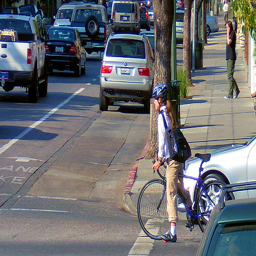
A boy wearing a helmet and backpack walking a bicycle on a city street.
A woman commuting on her bicycle during rush hour.
A woman standing over a bike next to a silver car.
Woman on a bike in traffic waiting to move forward.
A bicyclist stops in a crowded intersection amidst cars